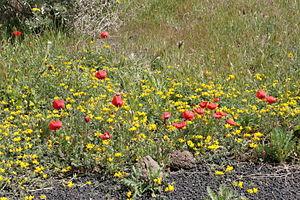
Lotus lancerottensis est une espèce végétale de la famille des Fabaceae endémique aux îles Canaries.